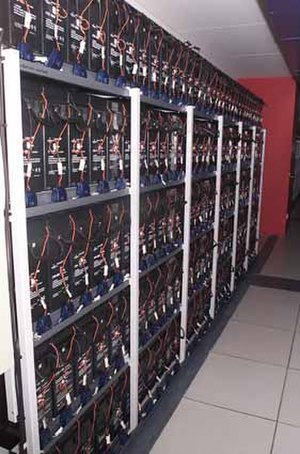
Bly-syre-akkumulator
UPS-blyakkumulator
En bly-syre-akkumulator er en meget udbredt akkumulatortype grundet lav anskaffelsespris, men normalt med ringe dybdeladecyklus holdbarhed. Den bliver bl.a. anvendt i biler, motorcykler, UPS og andre køretøjer til at drive startmotoren og øvrigt elektrisk udstyr.